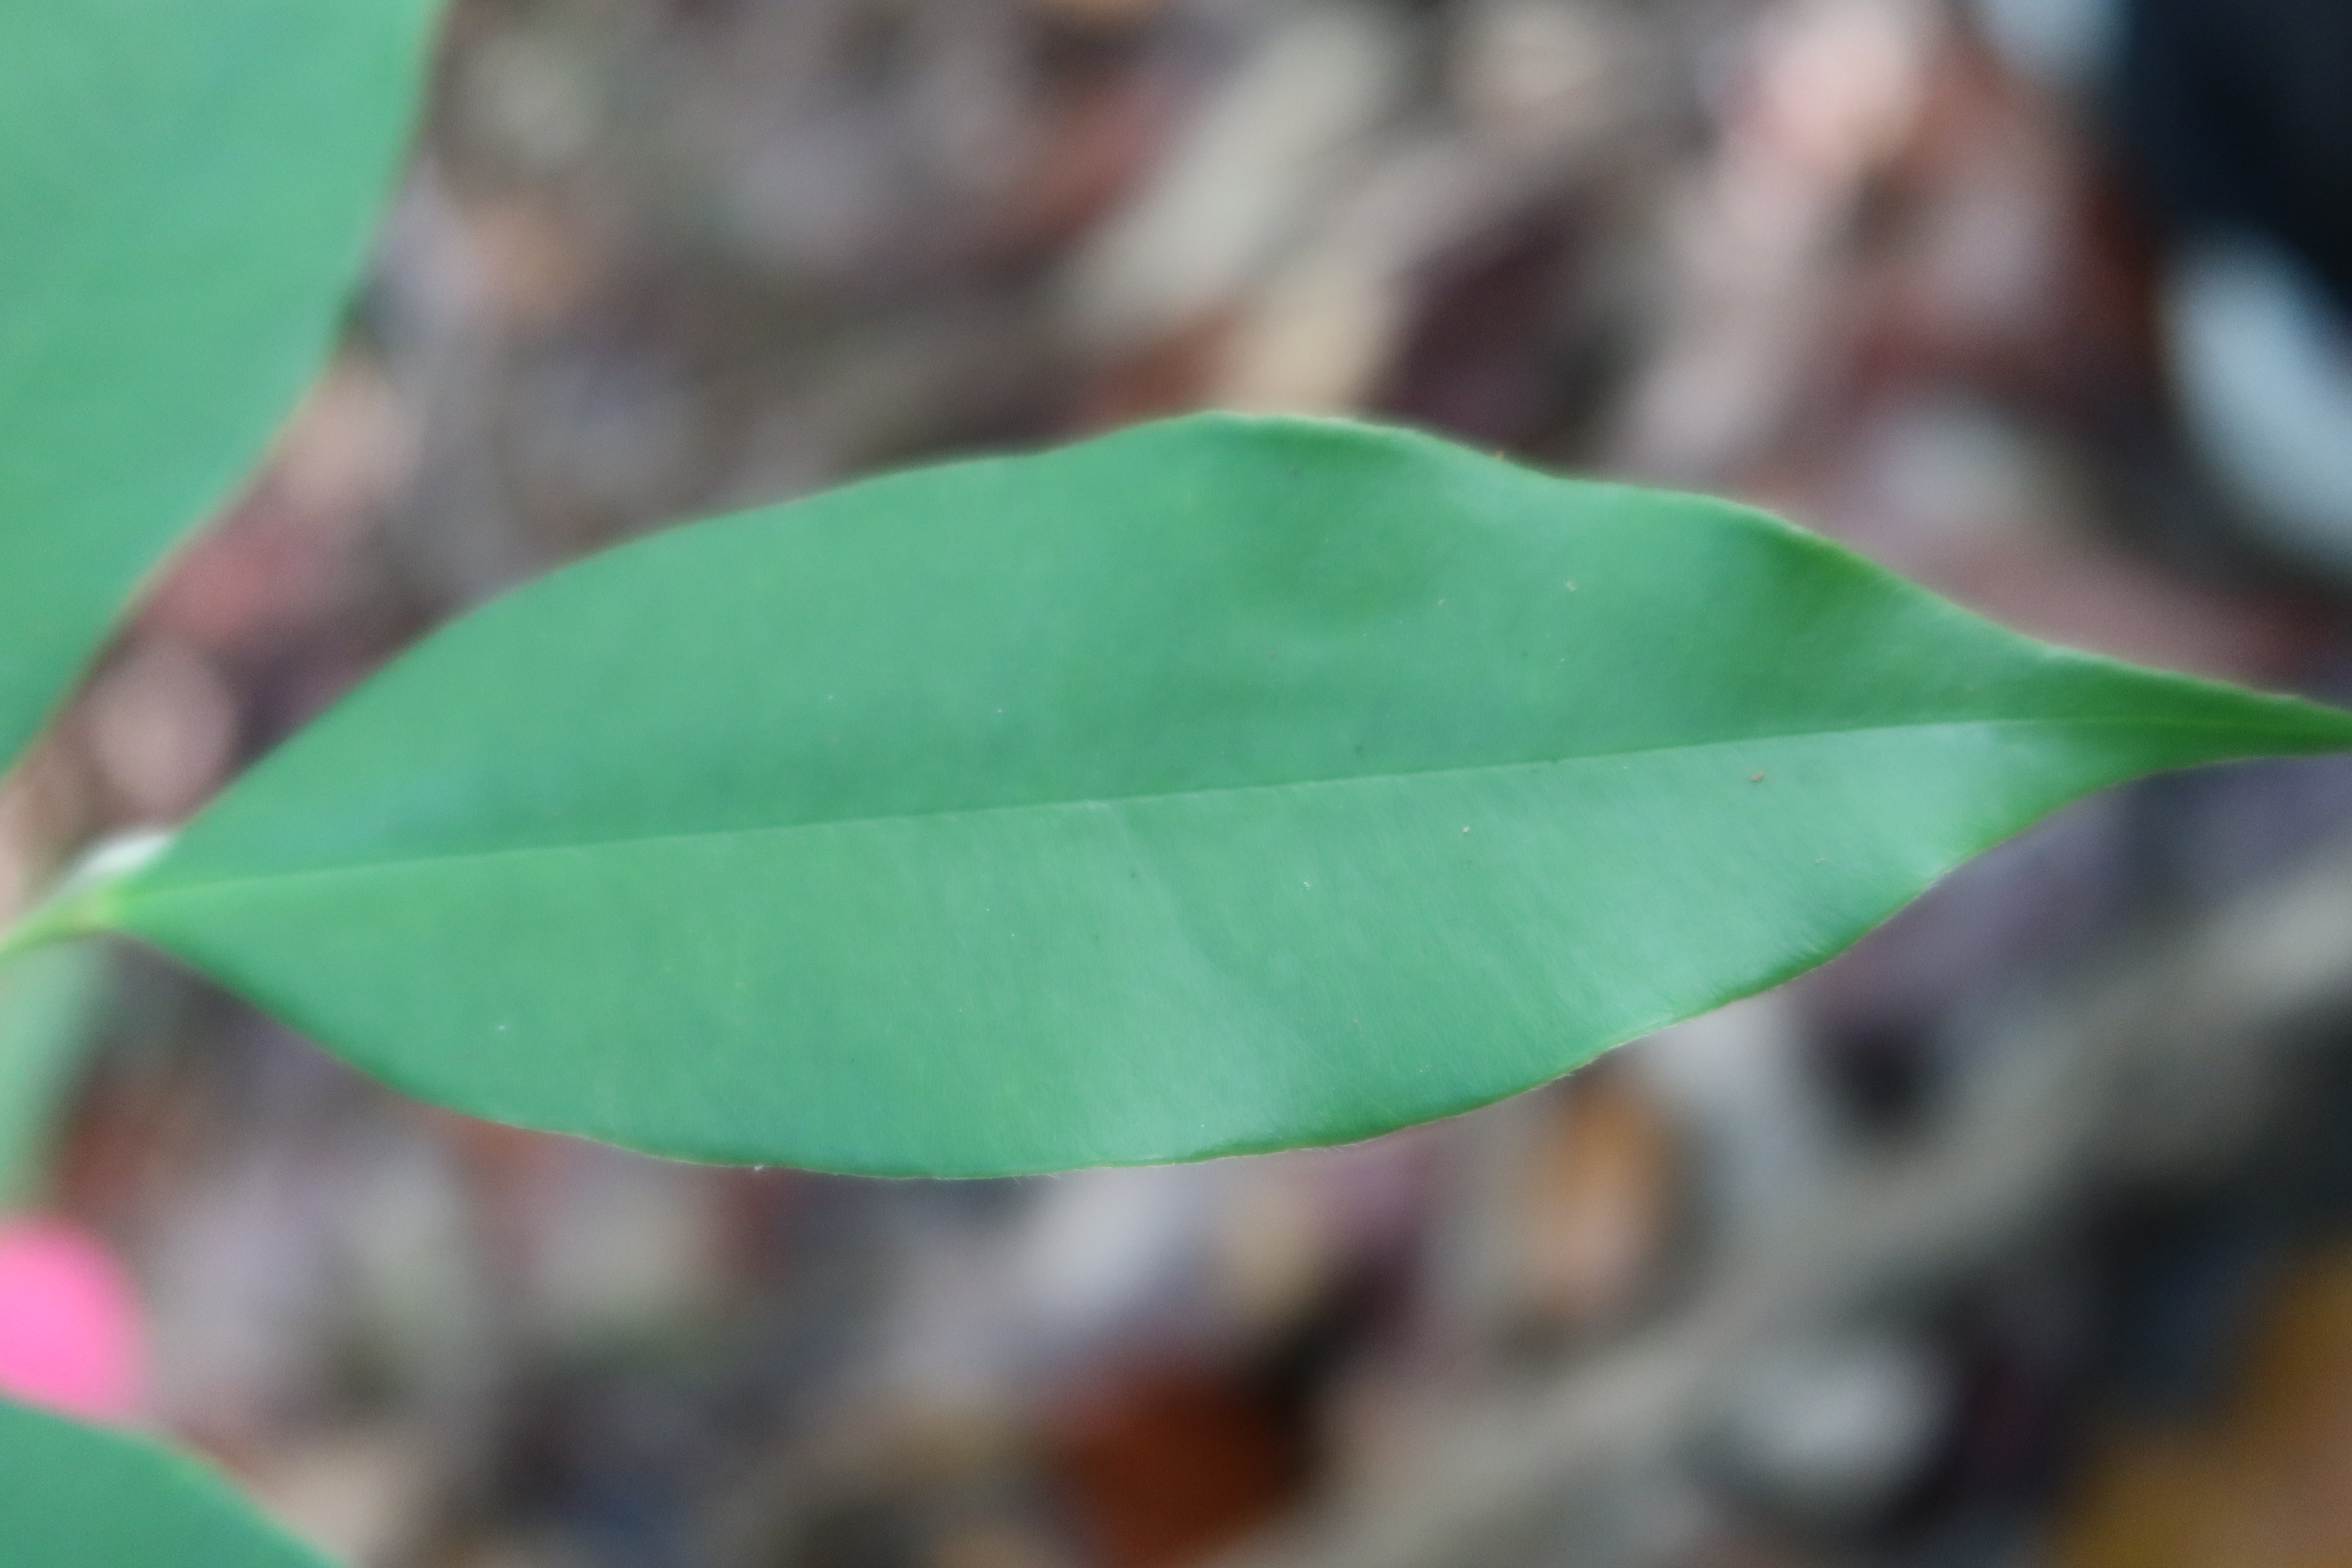
Label: Healthy